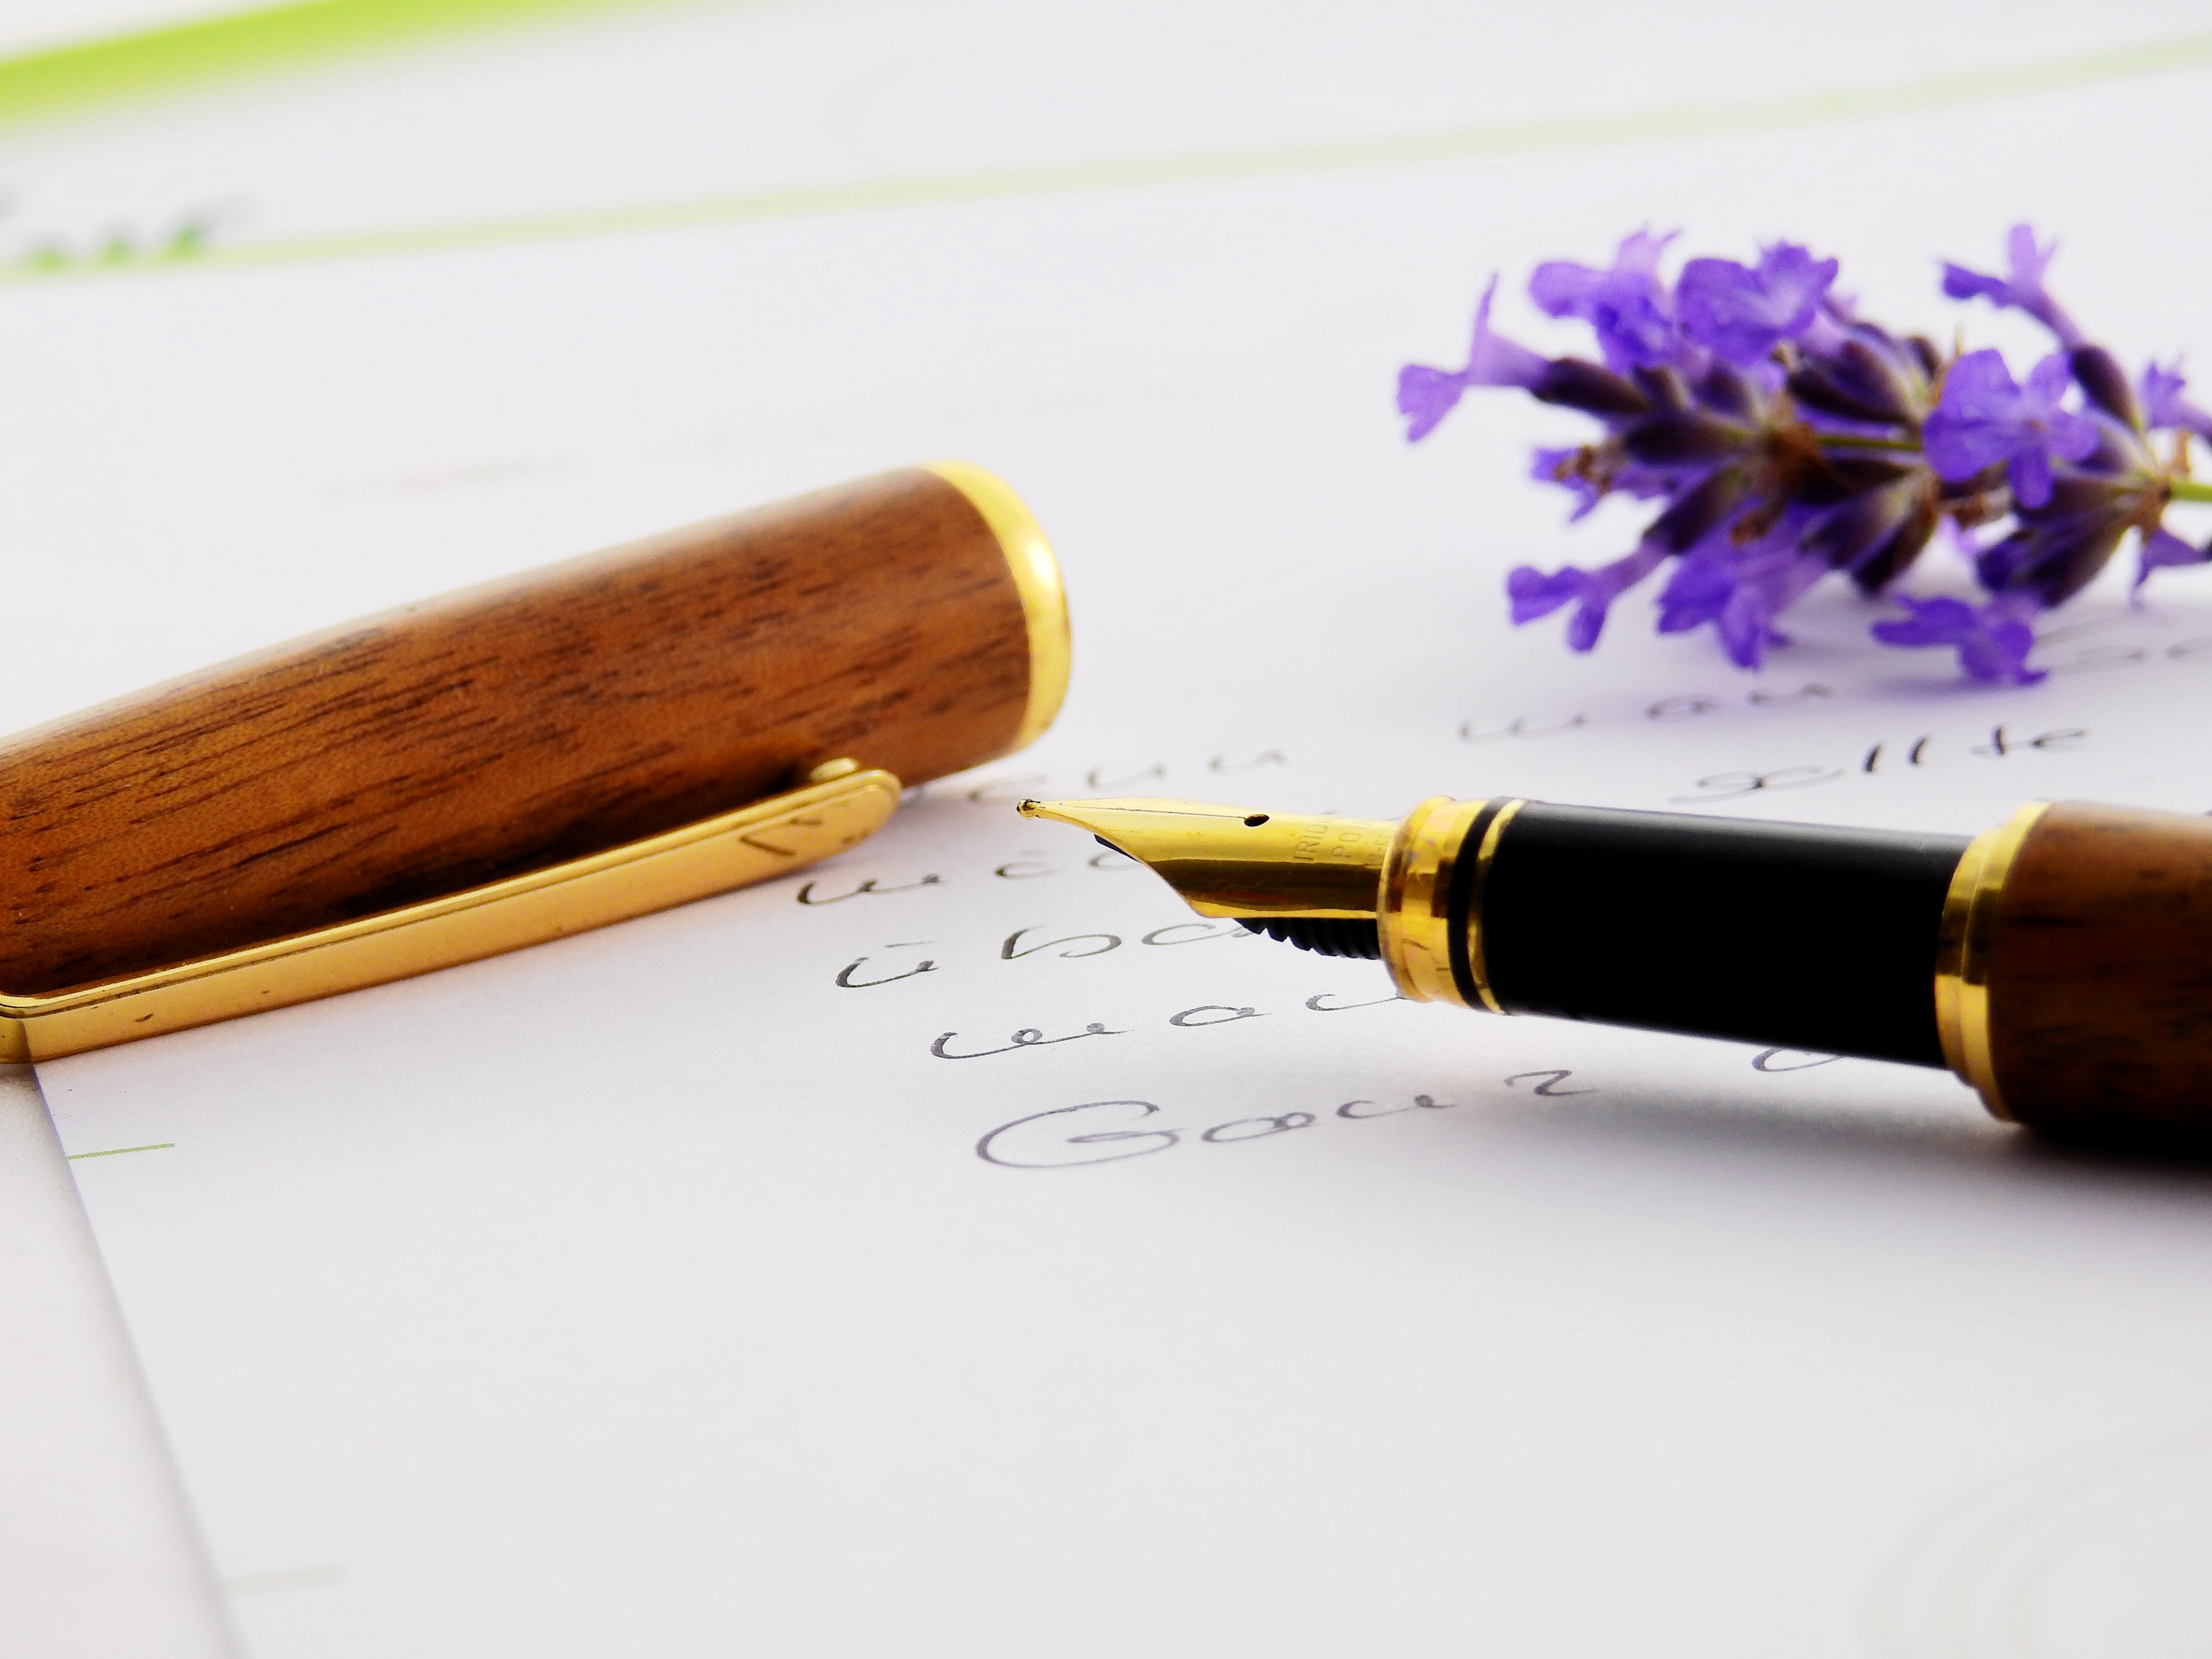
desk, writing, blossom, pencil, plant, leaf, flower, bloom, pen, office, communication, paper, lavender, fountain pen, brand, letters, calligraphy, contact, leave, flavor, filler, writing tool, communicate, correspondence